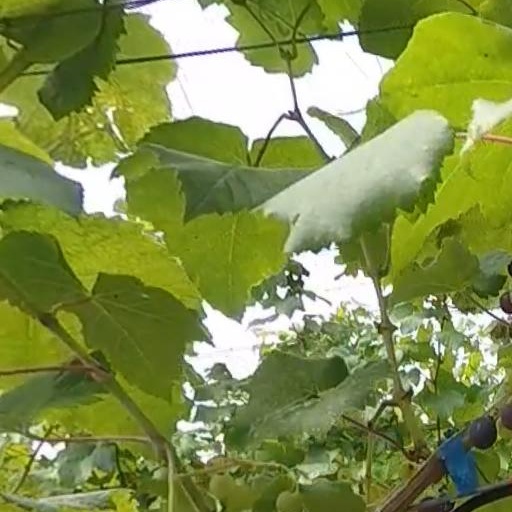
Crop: grape